Question: Please indicate a possible affordance area of the bench that can be used for sitting on
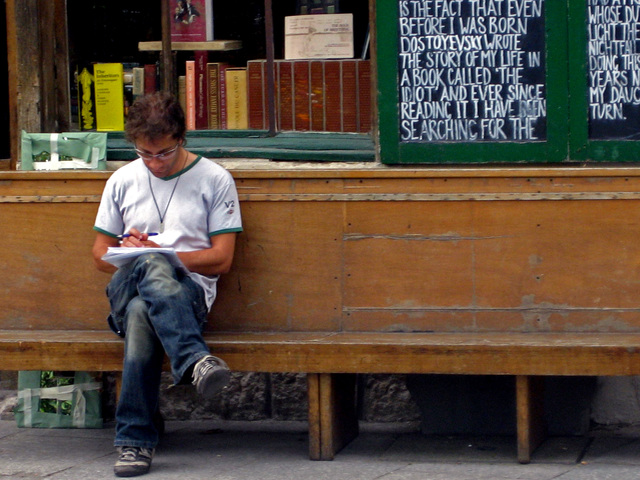
Answer: [0, 320.5, 633, 348.5]